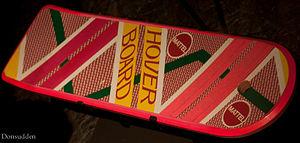
Le Hoverboard est un skateboard volant du futur
L'hoverboard est au départ un objet fictif, anticipation futuriste cinématographique d'une trottinette évoluée, dépourvue de roues et permettant de se déplacer en planant de quelques centimètres au-dessus du sol par lévitation ou sustentation électromagnétique. Il apparaît au grand public pour la première fois dans le film Retour vers le futur 2.
Retour vers le futur 2 est un film américain de science-fiction réalisé par Robert Zemeckis et sorti en 1989, sur un scénario coécrit avec Bob Gale. C'est la suite du film Retour vers le futur et le deuxième épisode de la trilogie Retour vers le futur.